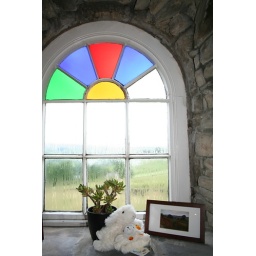
The bedroom window in the chapel on the morning we left. The sheep are Brecon and Suaby.